English Armada

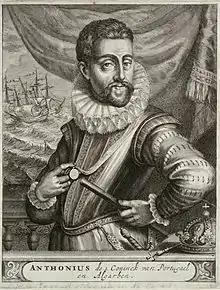
Dom António, Prior of Crato, pretender to the throne of Portugal

There were obstacles for the enterprise besides the complex politics. Burghley proposed launching a flotilla immediately. However, the English fleet was completely exhausted and crippled after preventing the Spanish invasion attempt and Elizabeth's coffers were empty. Furthermore, like its Spanish predecessor, the English expedition suffered from unduly optimistic planning, based on hopes of repeating Drake's successful raid on Cadiz in 1587. There was a contradiction between the separate plans, each of which was ambitious in its own right, but the most pressing need was the destruction of the Spanish Atlantic fleet lying at port in A Coruña, San Sebastián and Santander along the northern coast of Spain, as was directly ordered by the Queen.